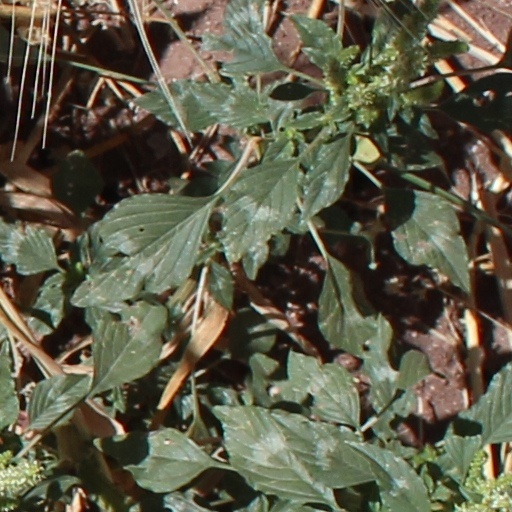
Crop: wheat